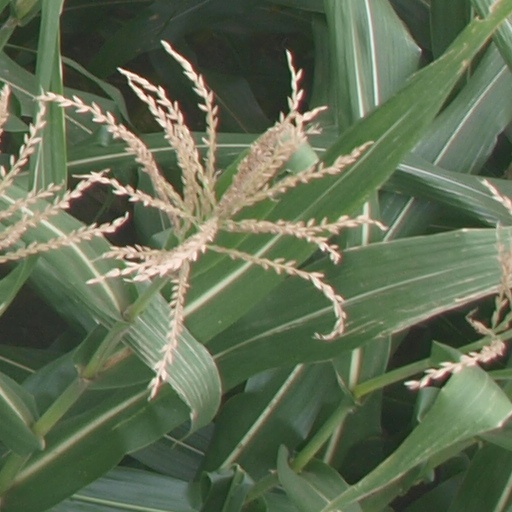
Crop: maize; corn